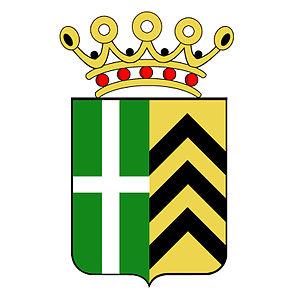
Ecu timbré de Soignies
L’église Saint-Vincent est un édifice religieux situé place Saint-Vincent à Evere en Belgique. Son origine serait un oratoire établi par Landry de Soignies vers 675 qu'il consacre à son père saint Vincent.